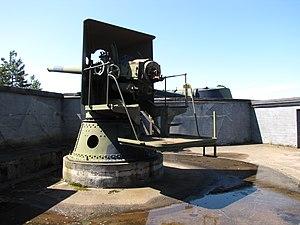
Kuivasaari est une île à Helsinki en Finlande.